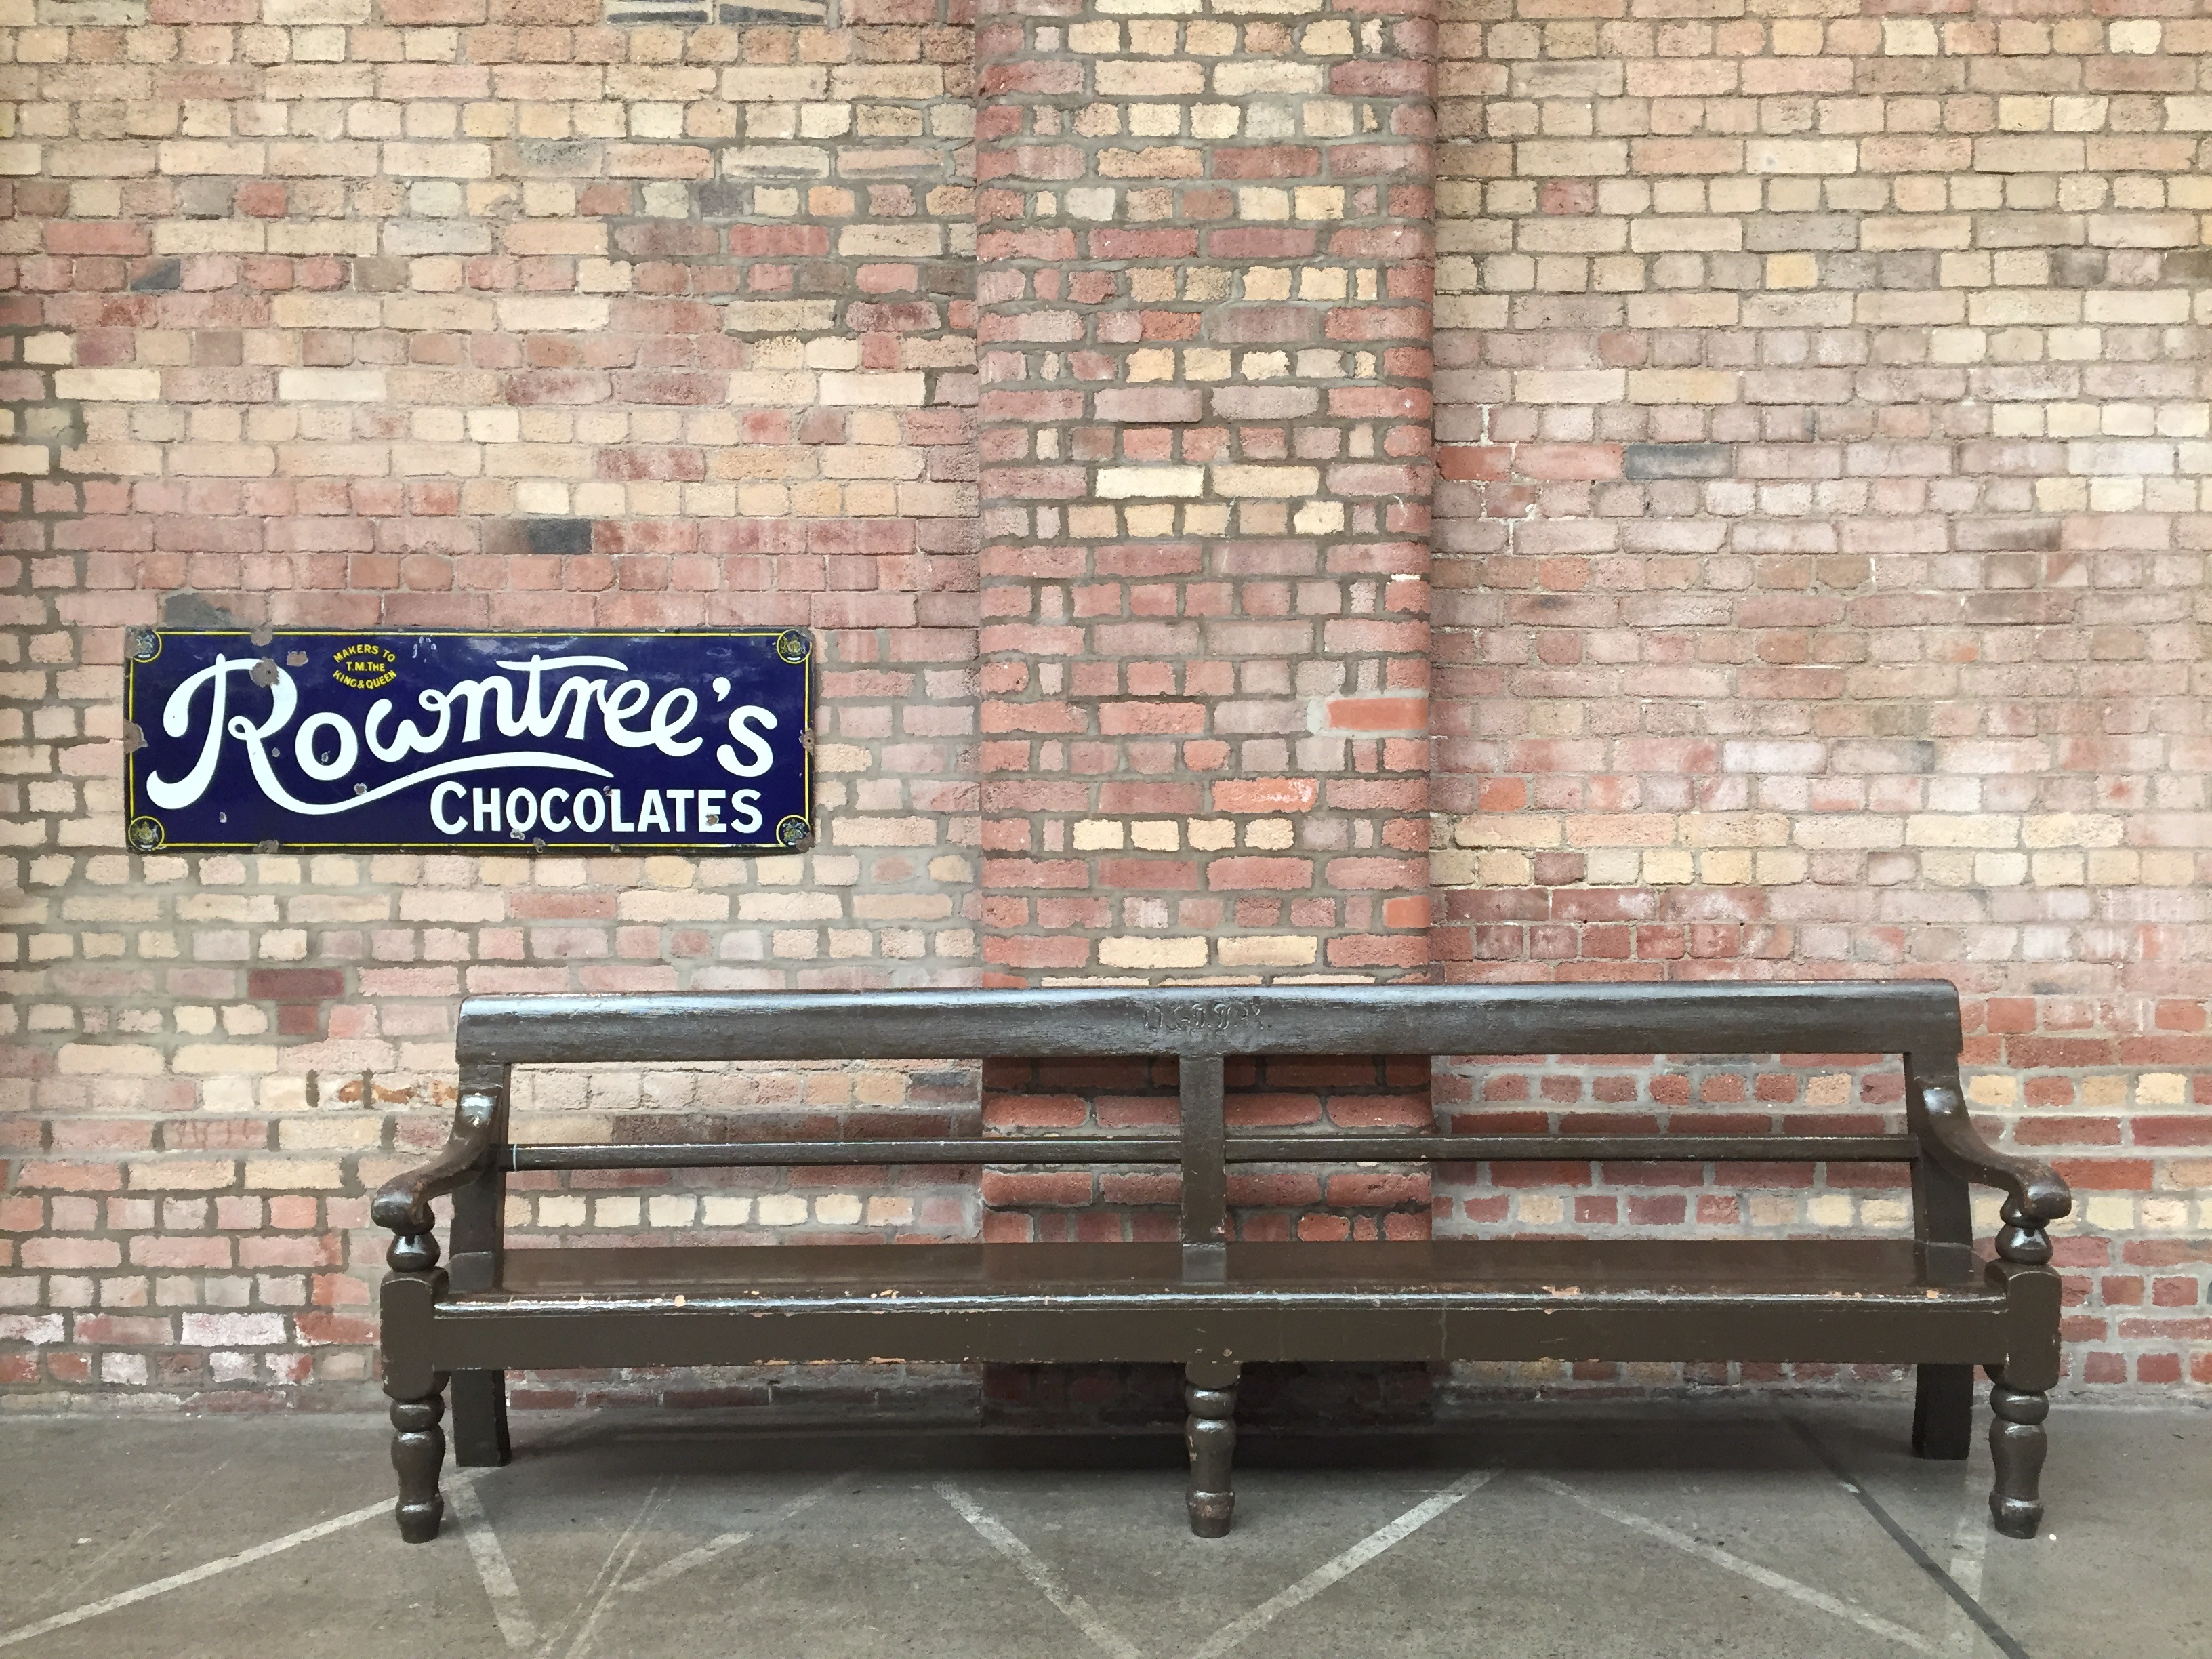
wood, wall, furniture, brick, automotive exterior